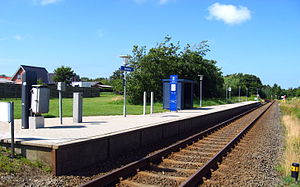
Sønderby Station
Sønderby Trinbræt er en dansk jernbanestation i det sydlige Tornby, mellem Hjørring og Hirtshals, mellem Vidstrup Station og Tornby Station.
Sønderby Trinbræt var et dansk trinbræt, der blev åbnet på Hirtshalsbanen i 1928 og nedlagt i 2019. Det lå mellem Vidstrup Station og Tornby Station og betjente den sydlige del af byen Tornby.